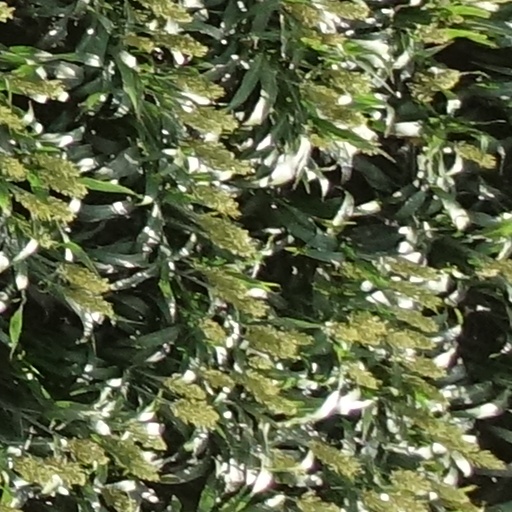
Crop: sorghum